Emma Andijewska

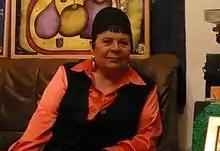
Emma Andijewska (February 7, 2009)

Emma Andijewska (born March 19, 1931) is a Ukrainian modern poet, writer and painter living in Germany. Her works are marked with surrealist style. Some of Andijewska's works have been translated to English and German. Andijewska lives and works in Munich. She is a member of the National union of writers of Ukraine, Ukrainian PEN Club, Free academy in Munich and Federal association of artists.